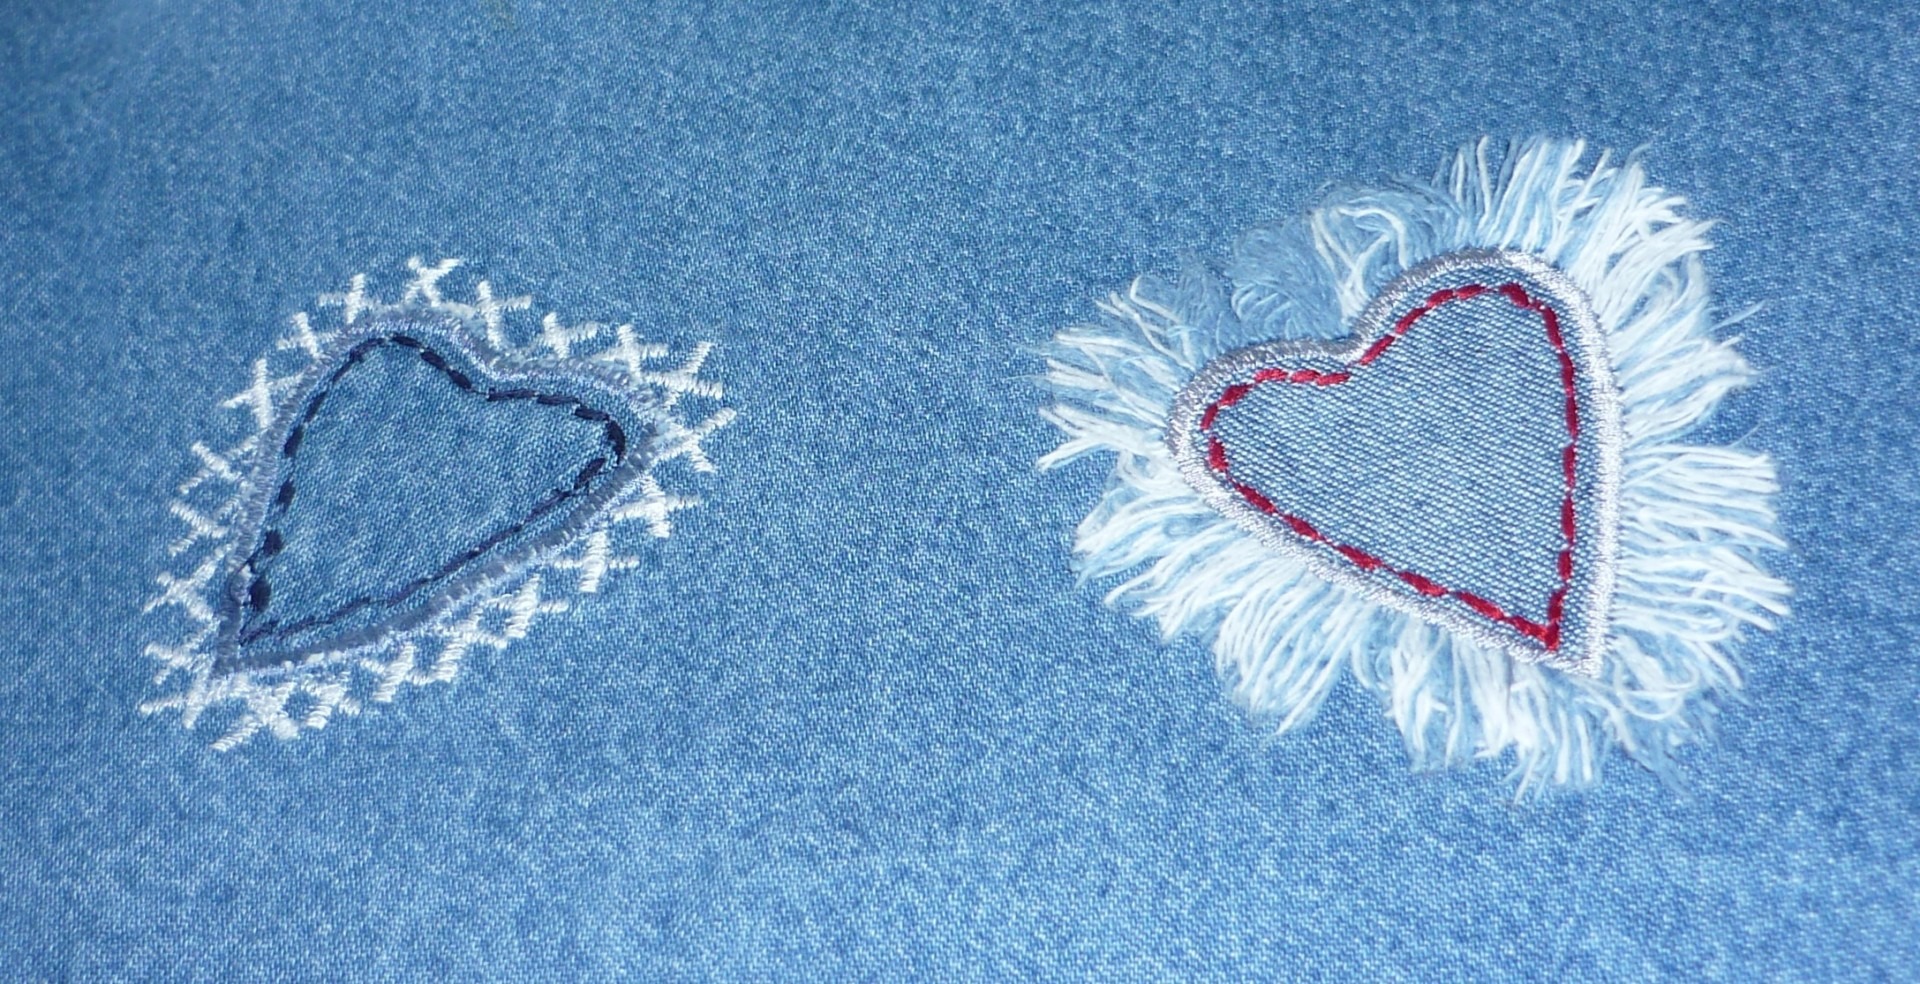
texture, love, heart, fashion, blue, clothing, material, denim, fabric, human body, font, textile, art, background, organ, jean, stitch, valentine day